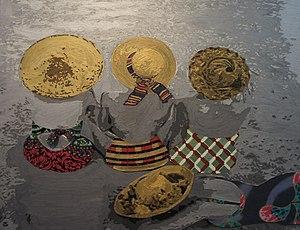
Imane Kamal Idrissi, née en 1984 à Casablanca, est une artiste peintre franco-marocaine.